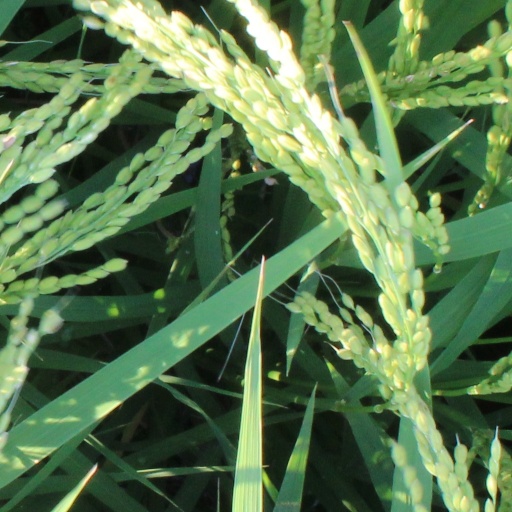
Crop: rice